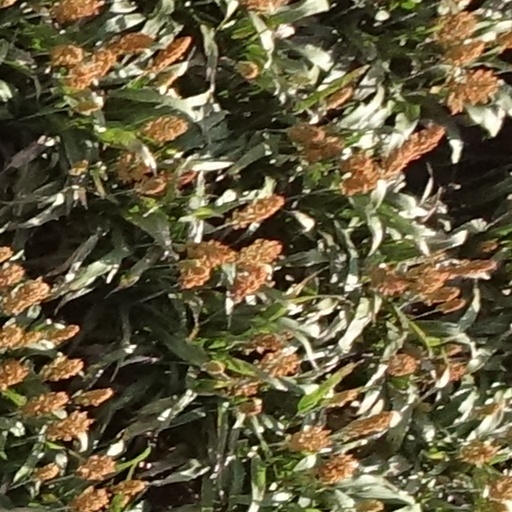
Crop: sorghum